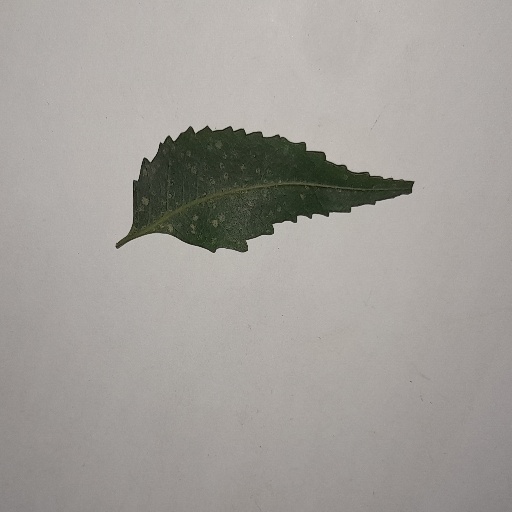
Species: Neem
Leaf condition: Powdery Mildew